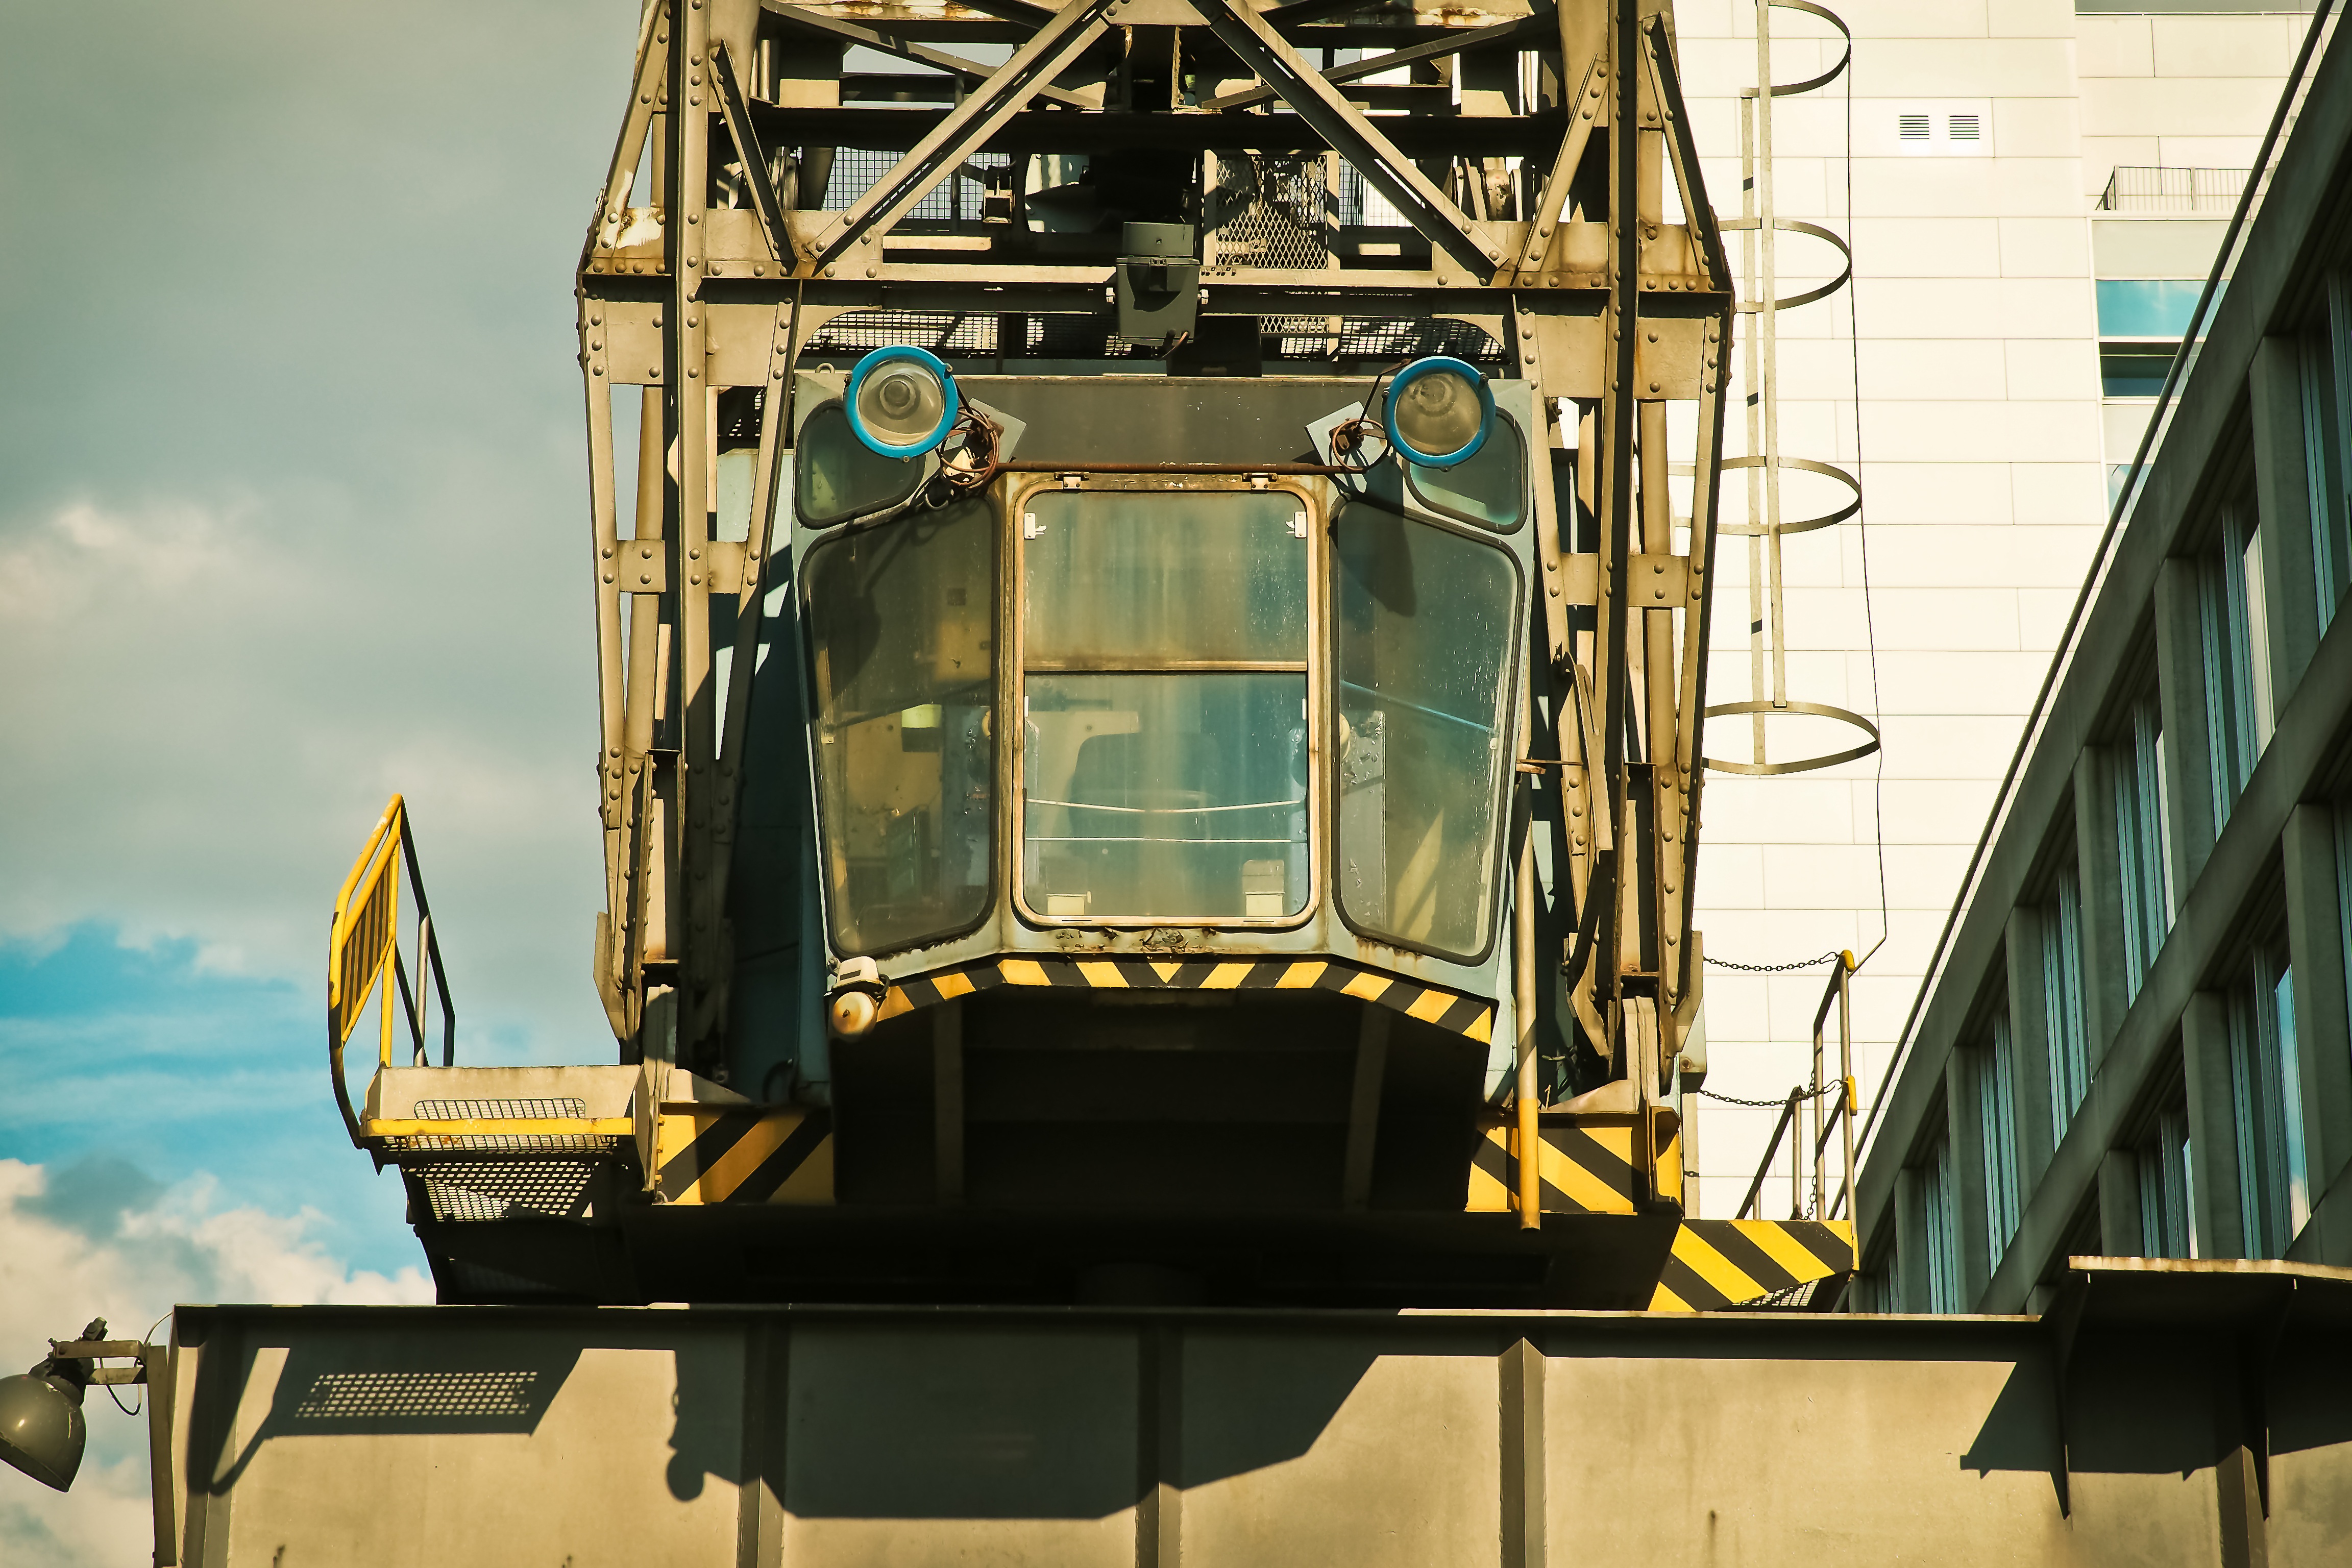
architecture, sky, technology, window, vehicle, blue, industry, port, lighting, skyward, last, cranes, crane, tourist attraction, winch, harbour cranes, lifting crane, load crane, lift loads, crane boom, load lifter, harbour crane, ship crane, dusseldorf, media harbour, industrial crane, crane systems, inner harbour, loads, cargo transport, jib crane, crane tower, load hook